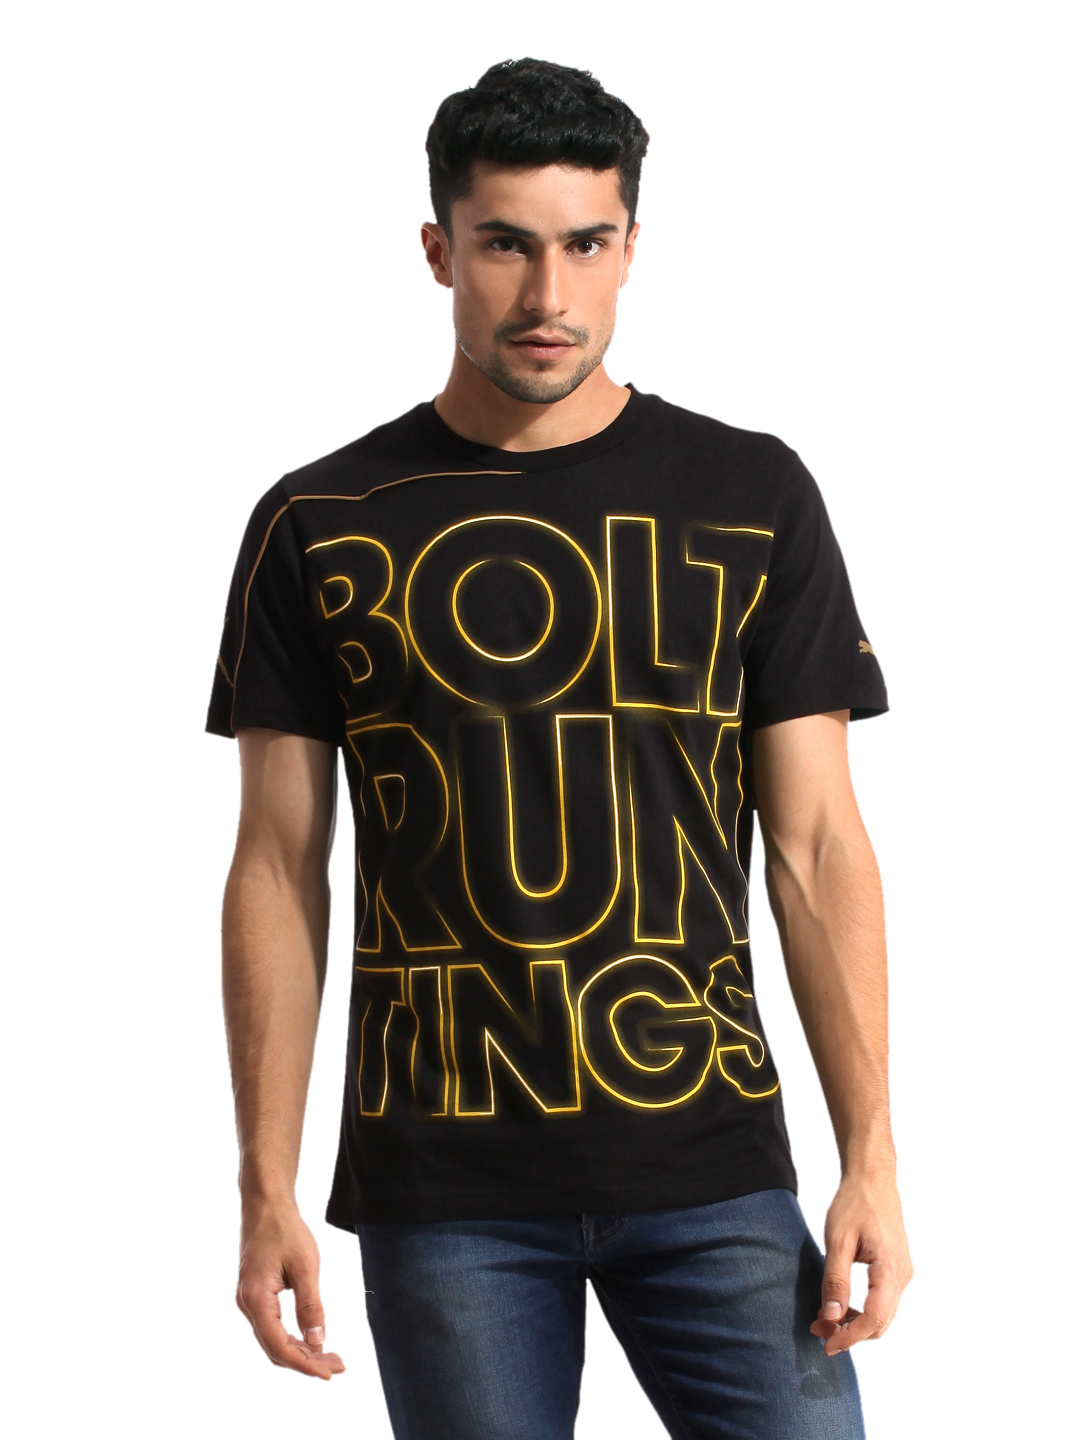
Puma Men Blank Black T-shirt
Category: Apparel / Topwear / Tshirts
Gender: Men
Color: Black
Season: Summer 2012
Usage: Casual